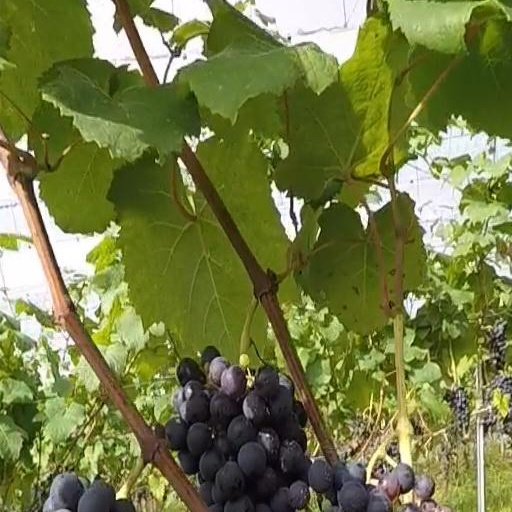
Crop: grape